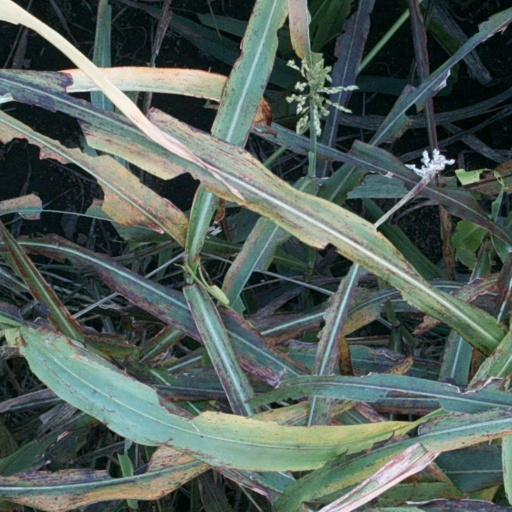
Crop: sorghum